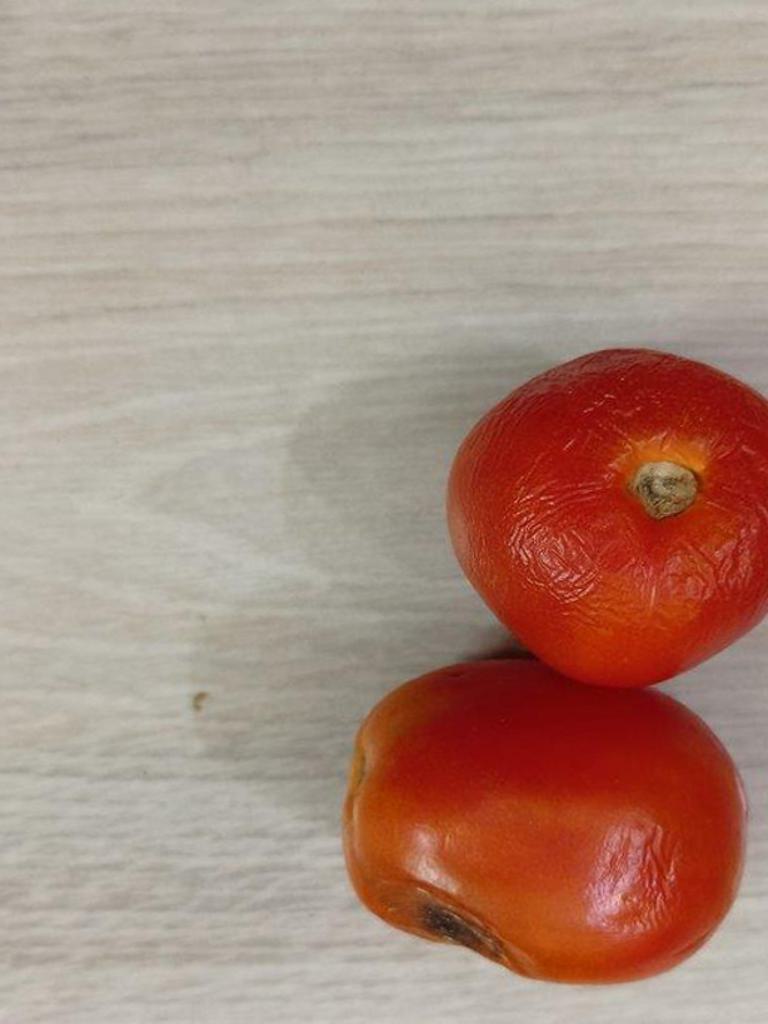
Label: Rotten